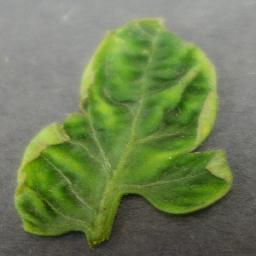
Label: Tomato___Tomato_Yellow_Leaf_Curl_Virus